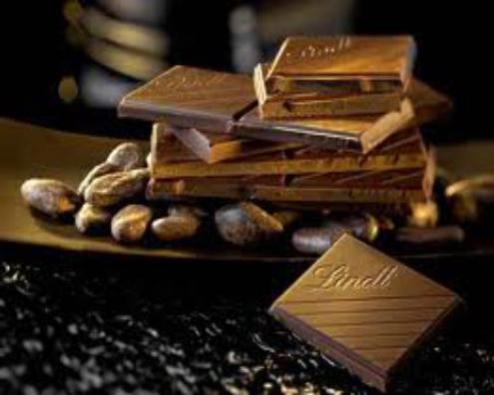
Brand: lindt
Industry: Food